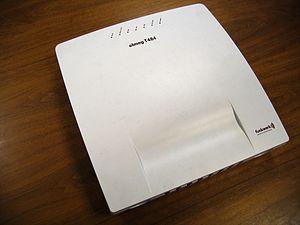
Private automatic branch exchange (PABX) Funkwerk EC elmeg T484
Funkwerk est une entreprise allemande, spécialisée dans le développement et la fabrication de systèmes de communications professionnels pour les entreprises et le domaine du transport. Fondée le 16 août 2000, son siège est situé dans la petite ville de Kölleda. Elle est cotée à la bourse de Francfort.